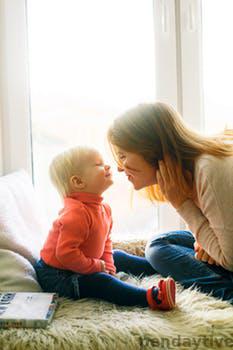
Label: Watermark